Joe Versus the Volcano

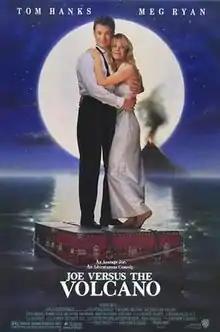
Theatrical release poster by John Alvin

Joe Versus the Volcano is a 1990 American romantic comedy film written and directed by John Patrick Shanley and starring Tom Hanks and Meg Ryan. Executive produced by Steven Spielberg, Kathleen Kennedy, and Frank Marshall of Amblin Entertainment, "Joe Versus the Volcano" follows the titular Joe Banks (Hanks), who, after being told he is dying of a rare disease, accepts a financial offer to travel to a South Pacific island and throw himself into a volcano on behalf of the superstitious natives. Along the way, he meets and falls in love with Patricia (Ryan), the woman tasked with taking him there.